Wacław Stachiewicz

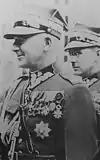
Stachiewicz (right) with Edward Rydz-Śmigły

One of the most promising staff officers in the Polish military, Stachiewicz was the author of various military plans, such as Plan Zachód, the Polish plan of operations in case of a war against Nazi Germany, and Plan Wschód, a similar plan in case of a war against the Soviet Union. He was also the officer to prepare the Polish mobilisation. In late 1939, he supervised the successful mobilisation although it was called off because of British and French pressure. After the outbreak of the Polish Defensive War, he automatically became the Chief of Staff of the headquarters of the Polish commander-in-chief. However, lack of communication made him lose any influence on the conflict, and he and Rydz-Śmigły withdrew to south-eastern Poland. After the Soviets joined the war on the side of the Nazis, he crossed the border on 18 September with Romania to continue the struggle abroad in France. However, internal struggle for power among the Polish emigres made the French pressure the Romanian authorities into interning Stachiewicz and his superior.